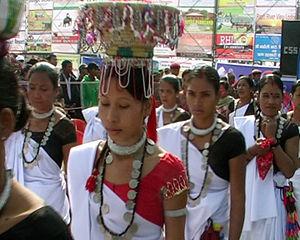
La peinture tribale en Inde est la peinture des tribus adivasis de l'Inde.